Ulrik Christian Kaas

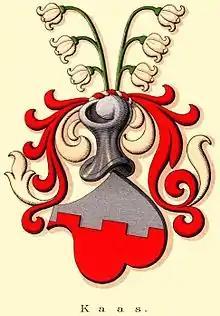
Coat of arms of "Kaas-af-Mur" (af Mur refers to the wall or battlement on the shield)

Ulrik Christian Kaas (21 April 1729 22 March 1808) was a Danish naval officer who rose to the rank of admiral.